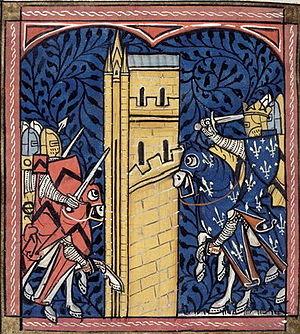
Philippe II Auguste de France au combat contre le Comte d'Auvergne. (British Library, Royal 16 G VI f. 369v)
Guy II d'Auvergne ou Guion II d'Auvernha en occitan fils du comte Robert IV d'Auvergne et de Mathilde de Bourgogne, est comte d'Auvergne de 1194 à 1222. Son règne fut marqué par de nombreux revirements géopolitiques, dont l'Auvergne est en première ligne et qui en subira les répercussions.
Le siège de Tournoël a eu lieu en décembre 1213 au château de Tournoël, actuelle commune de Volvic, dans le cadre de la conquête de l'Auvergne par le roi Philippe-Auguste. Il opposa les troupes auvergnates menées par Gualeran de Corbelles aux troupes du roi de France.
La période médiévale de l'actuelle commune de Clermont-Ferrand est marquée par la présence de deux villes distinctes et rivales mais intimement liées : Clermont et Montferrand. La capitale de l'Auvergne, Clermont est issue de la ville épiscopale d'Arvernis qui va changer de nom au fil des VIIIᵉ et IXᵉ siècles pour devenir Clermont. La ville de Montferrand est une fondation des comtes d'Auvergne en 1120. Après une histoire conflictuelle, l'État imposera la fusion administrative des villes. Malgré cette bipolarisation urbaine, les deux villes sont issues d'un seul et même noyau urbain précédent, Augustonemetum. Voisines mais rivales, les deux cités sont liées et possèdent un contexte géohistorique commun et évoluent parallèlement dans une grande proximité, rendant leur histoire indissociable.
Note : cet article ne liste pas les dauphins d'Auvergne, ni les ducs d'Auvergne.
Vic-le-Comte est une commune française, située dans le département du Puy-de-Dôme en région Auvergne-Rhône-Alpes. Elle fait partie de l'aire urbaine de Clermont-Ferrand.
Le siège de Riom est un épisode de la conquête de l'Auvergne par le royaume de France menée par Philippe-Auguste. Le siège de la ville de Riom a lieu selon les différentes sources en décembre 1213. Le roi Philippe-Auguste mène un assaut victorieux contre la ville de Riom alors défendue par le comte Guy II d'Auvergne.
La Comté est une micro-région naturelle et historique située en Limagne, au cœur de l'Auvergne. Sa capitale est Vic-le-Comte.
Tournoël est un château fort médiéval, situé sur éperon rocheux à 594 m d'altitude qui surplombe la plaine de la Limagne. Il est situé sur la commune de Volvic dans le Puy-de-Dôme en France, et est classé au titre des monuments historiques par la liste de 1889.
Les Chroniques de Saint-Denis sont des chroniques en latin compilées à l'abbaye de Saint-Denis du XIIᵉ au XVᵉ siècle.